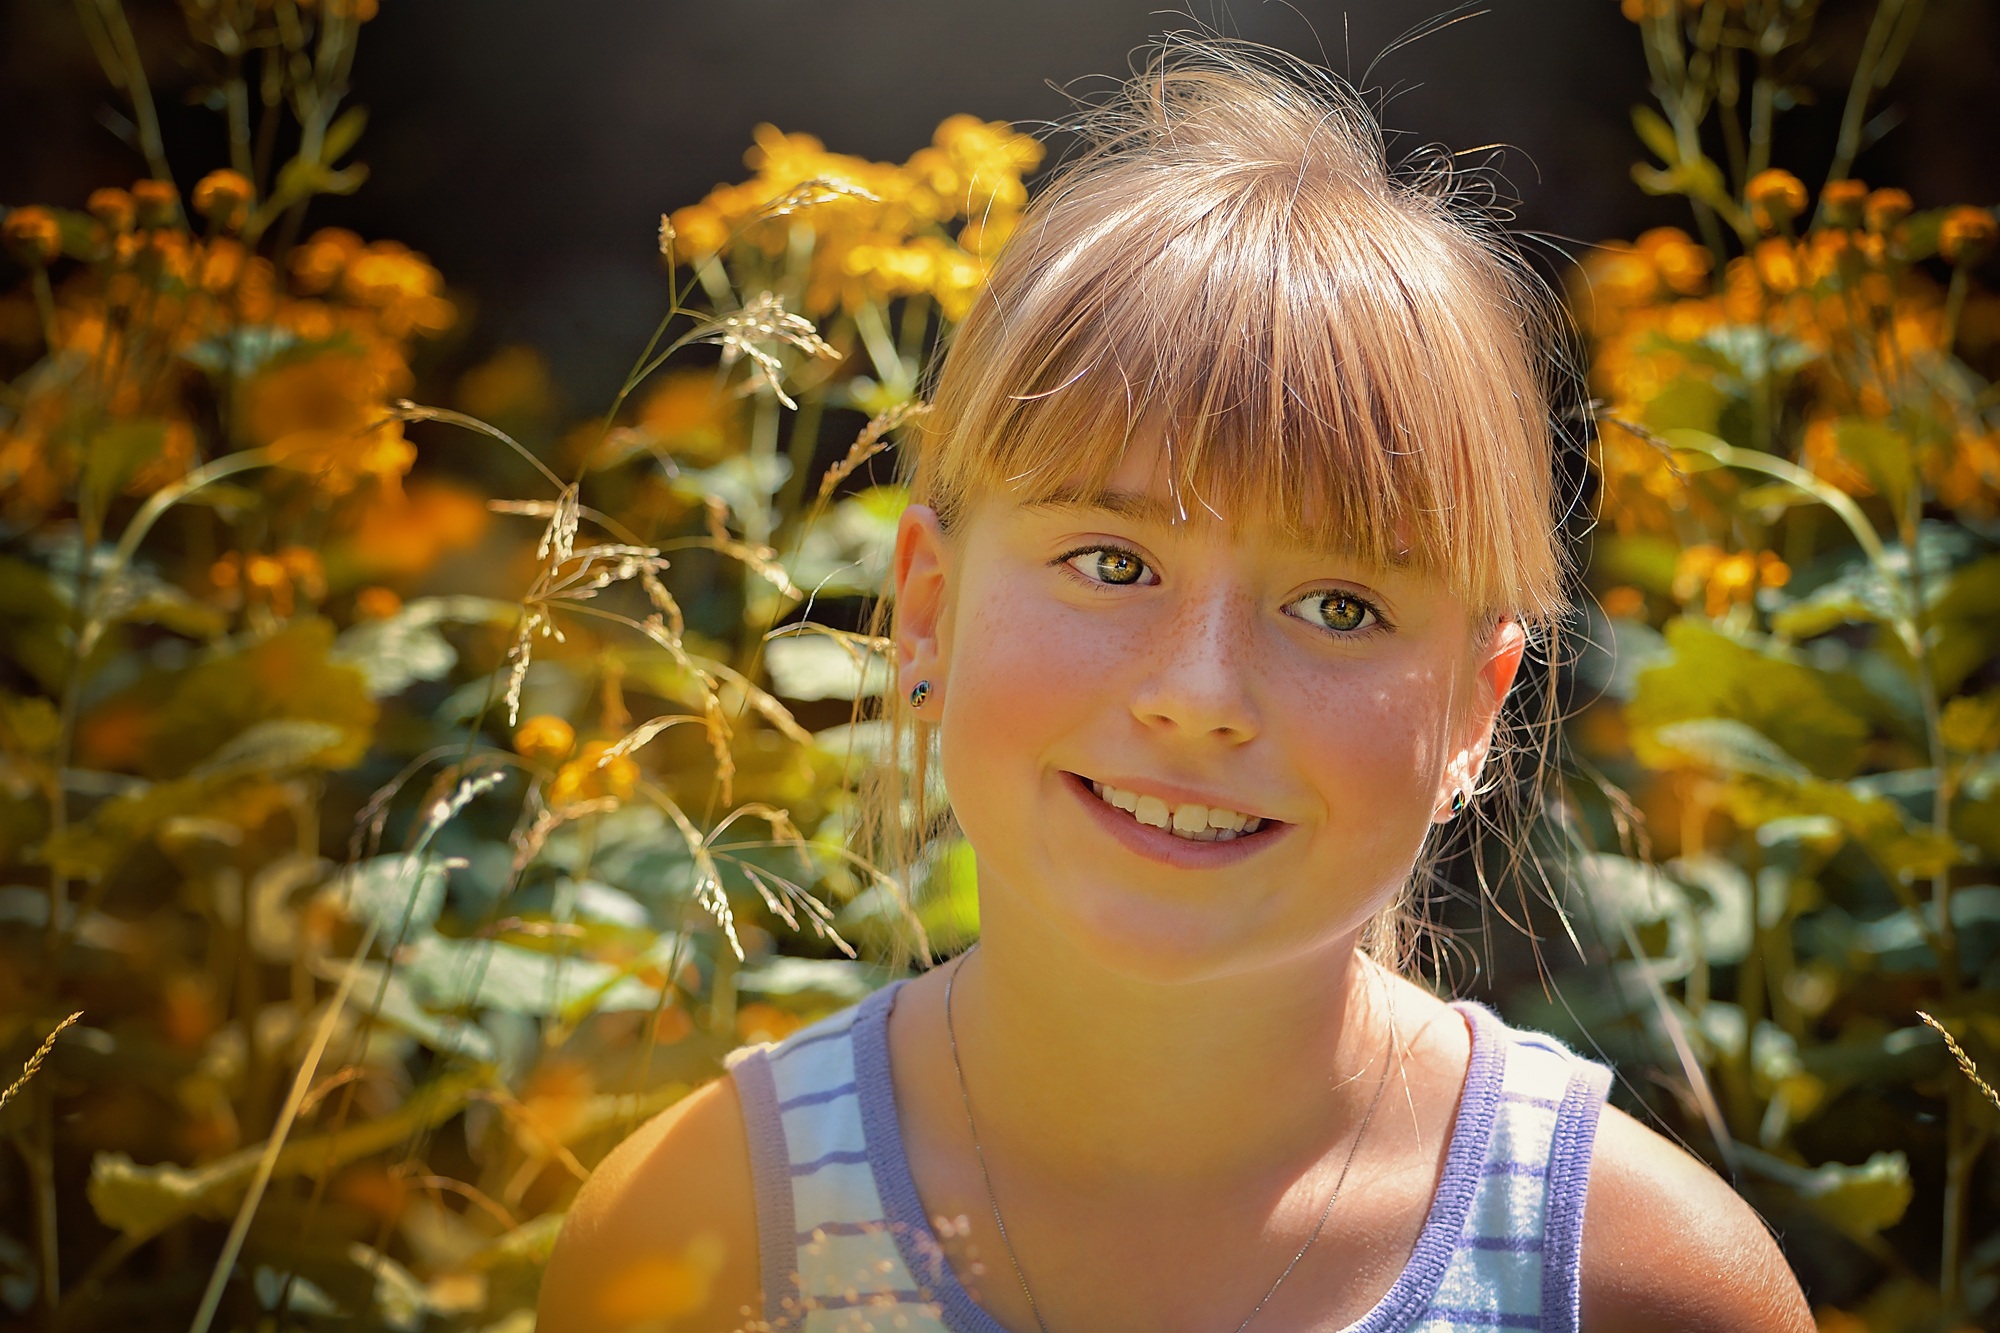
nature, person, people, plant, girl, sunlight, flower, summer, portrait, model, spring, autumn, child, human, yellow, lady, close, flora, facial expression, season, smile, flowers, face, eye, skin, beauty, blond, out, photo shoot, portrait photography